Wonder Dog (video game)

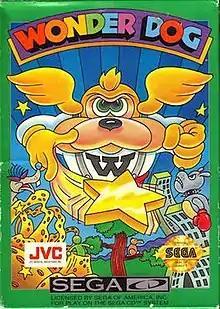
Box art (US)

Wonder Dog is a side-scrolling platform game developed by Core Design and released by JVC Musical Industries for the Sega CD in 1992. It is one of the first games developed for the system. The game features Wonder Dog, a mascot for Victor and the Wondermega during the early 1990s.